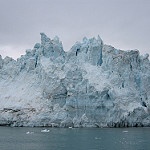
Label: glacier